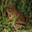
Label: frog